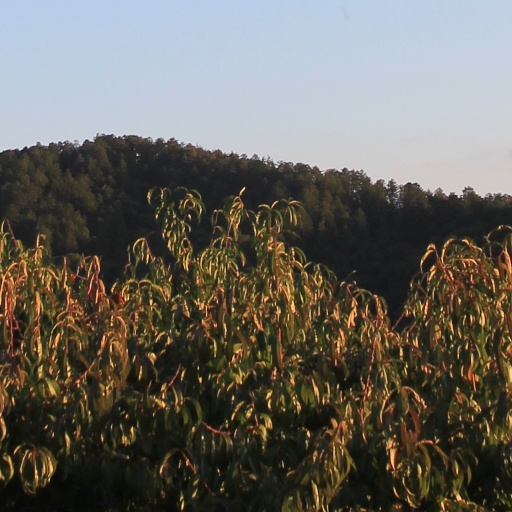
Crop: grape